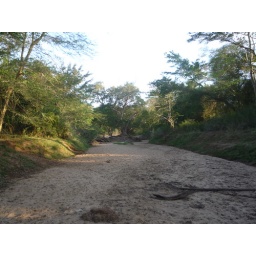
A dry river bed in uMkhuze Park in mid Sept - in Oct it would be flowing